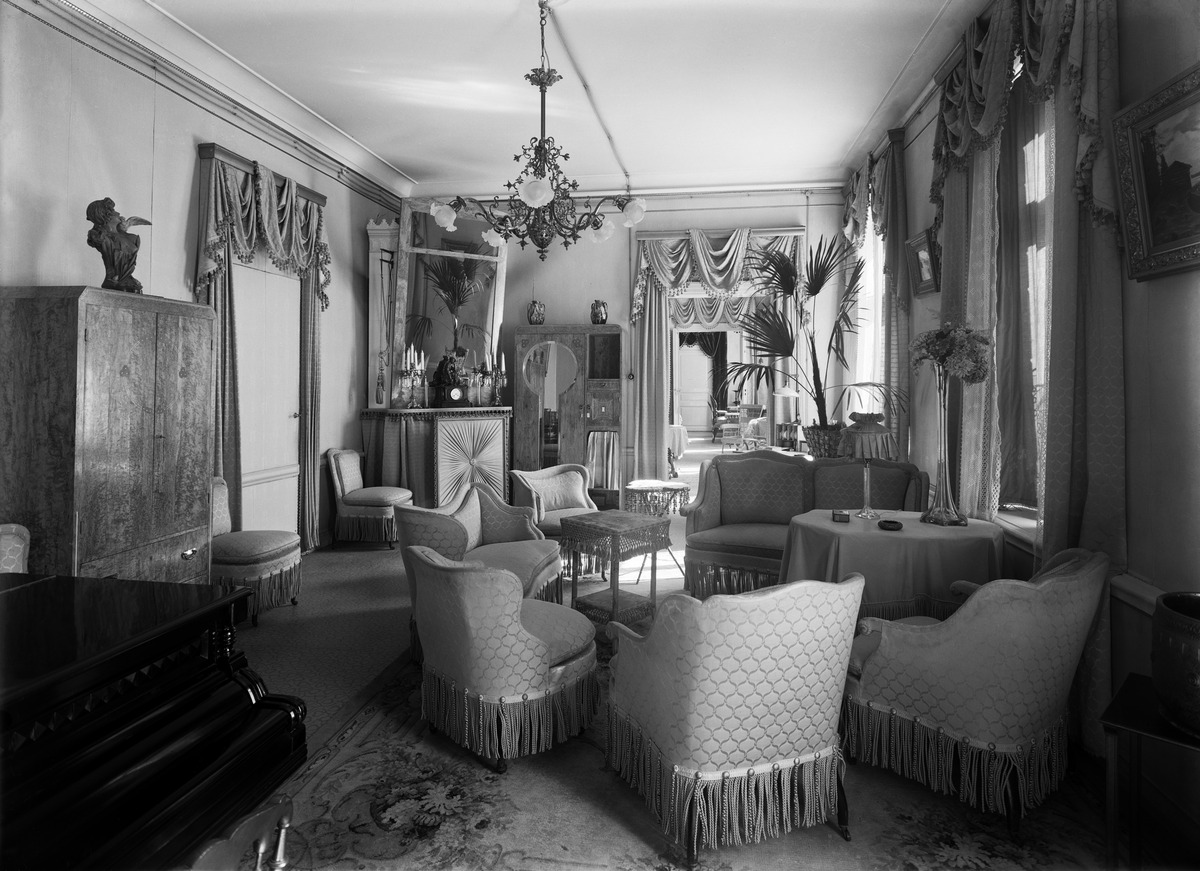
Kenraalikuvernöörin talo, Eteläesplanadi 6 (nykyinen Valtioneuvoston juhlahuoneisto), pienempi vierashuone
sisällön kuvaus: Kenraalikuvernöörin talo, Eteläesplanadi 6 (nykyinen Valtioneuvoston juhlahuoneisto), pienempi vierashuone. mustavalkoinen
Kuvaaja: Sundström, Eric, valokuvaaja
Ajankohta: kuvausaika 1914-1917
Paikka: Suomi, Uusimaa, Helsinki, Kaartinkaupunki Helsinki, Eteläesplanadi 6
Aiheet: Sisustus, kalusteet, tuolit, sisustustekstiilit, pöydät, valaisimet.